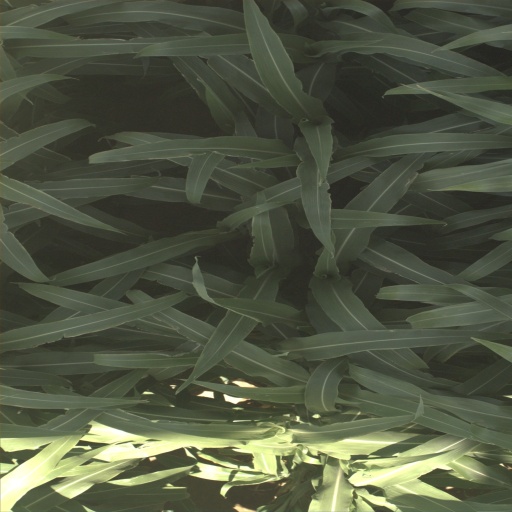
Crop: sorghum